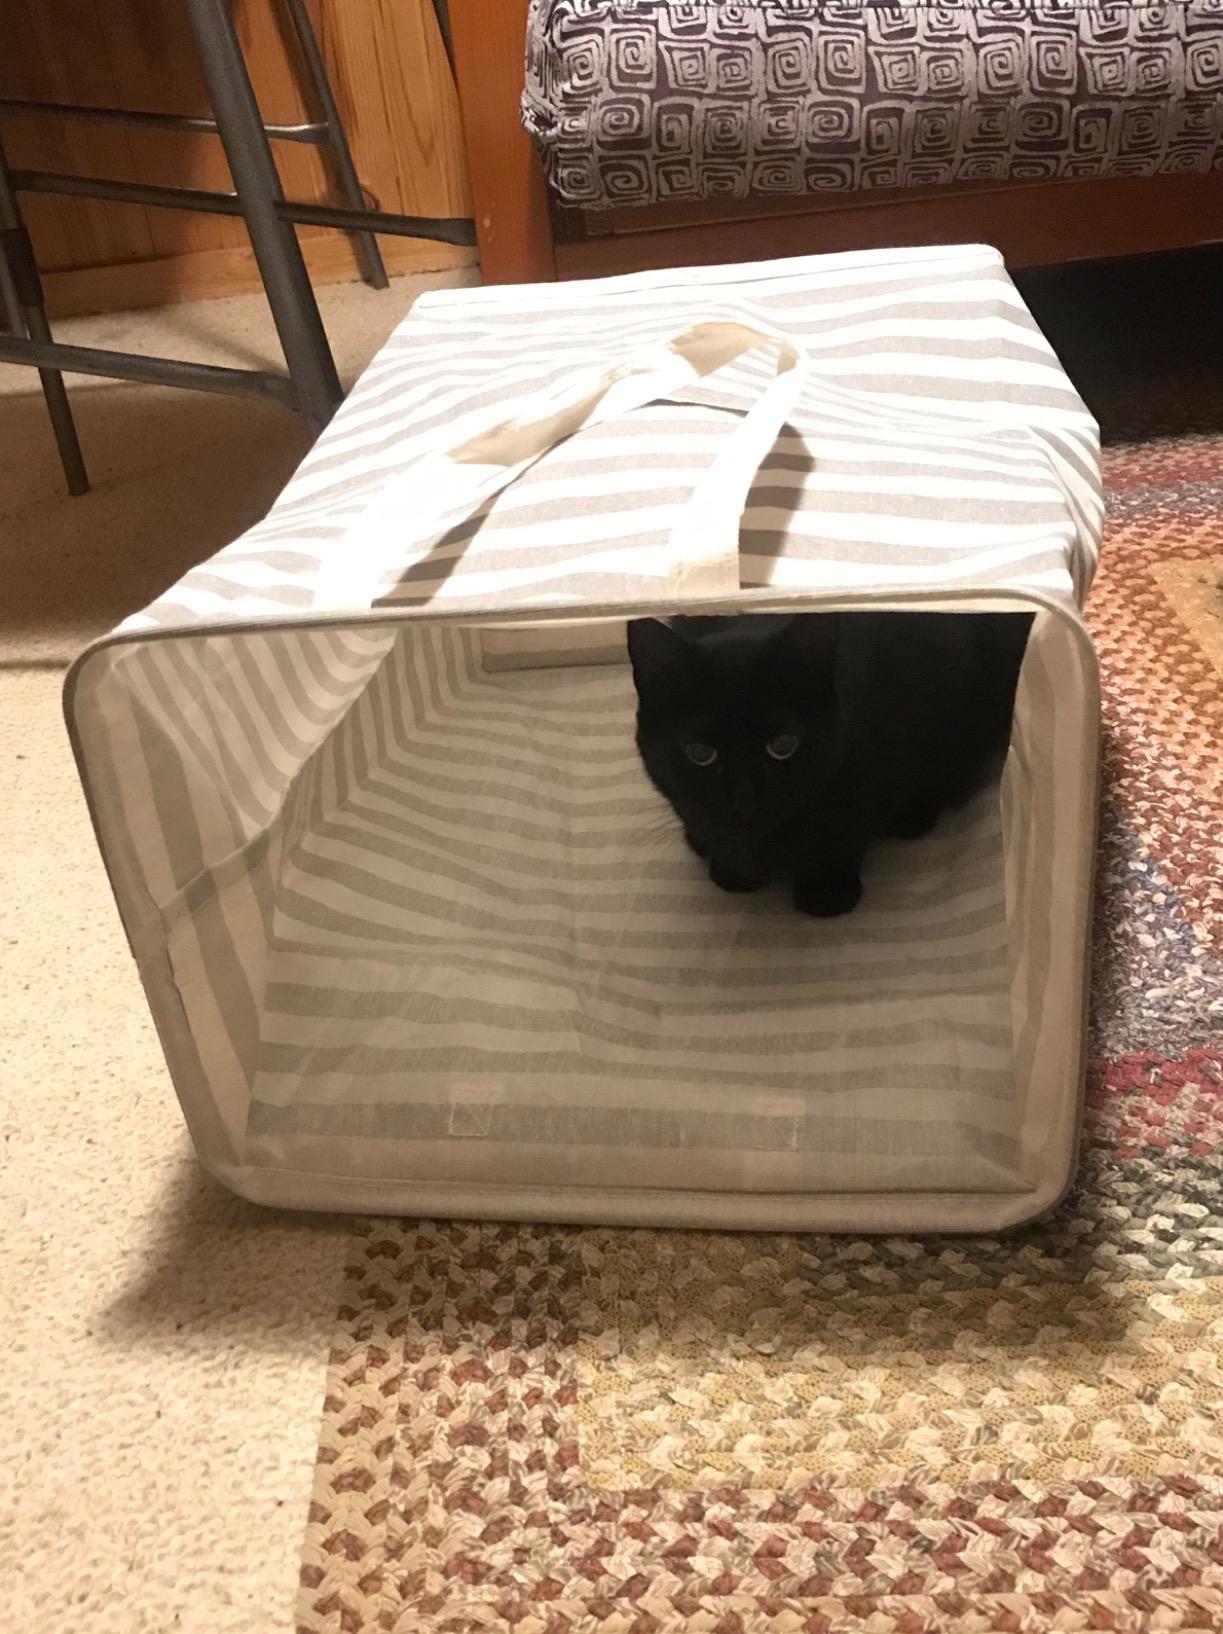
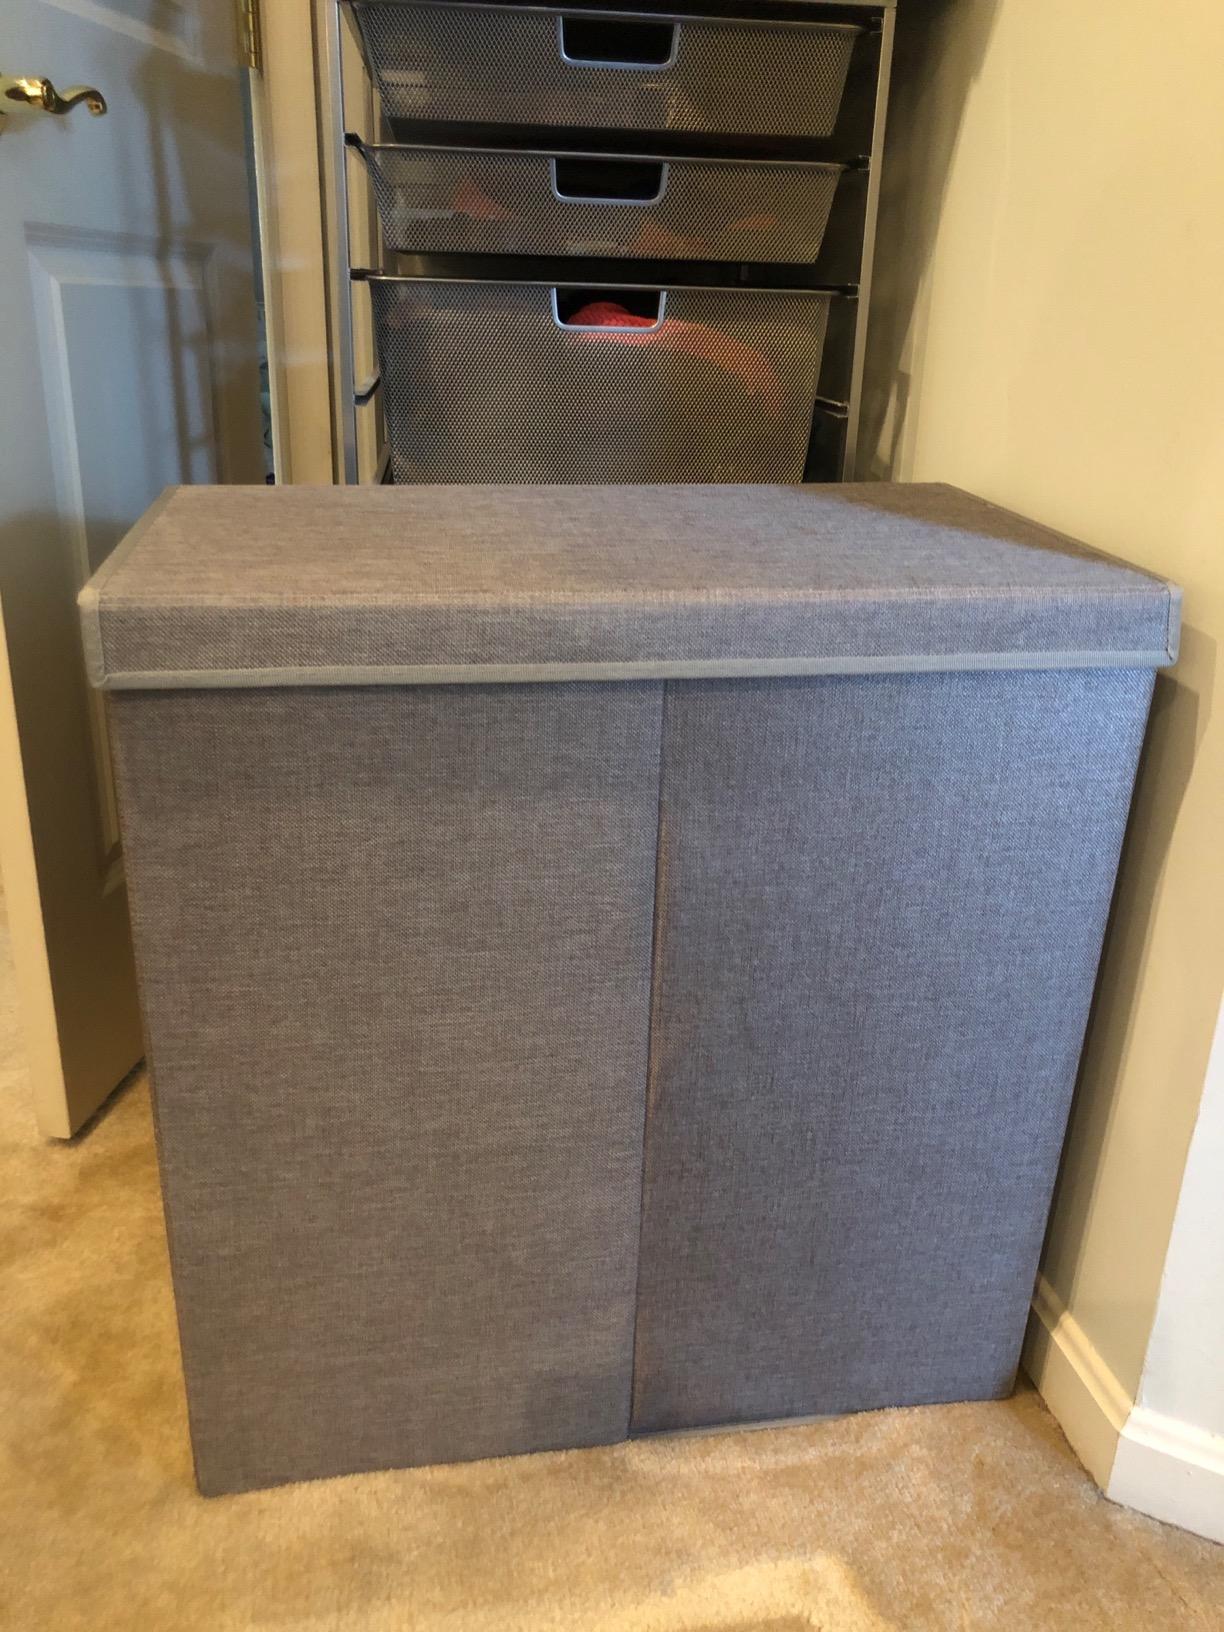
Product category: items_hamper
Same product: no